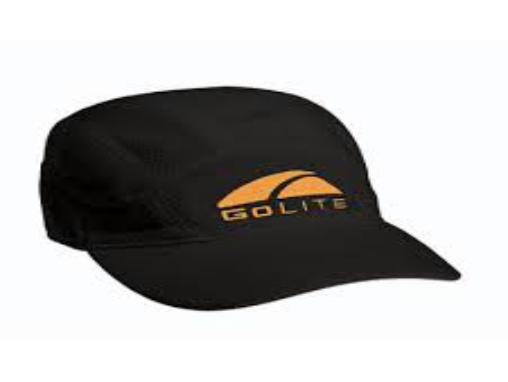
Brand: Golite
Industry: Clothes